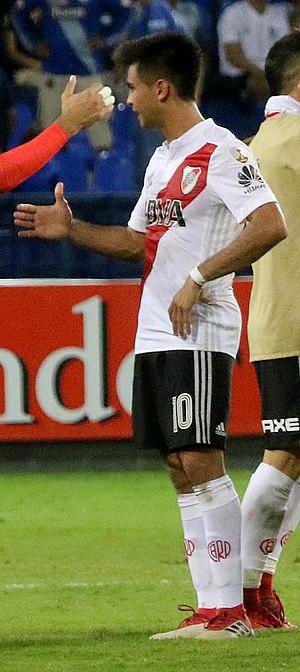
Gonzalo Nicolás Martínez, né le 13 juin 1993 à Guaymallén, est un footballeur international argentin. Il évolue au poste de milieu de terrain offensif avec le club au Atlanta United.